Velgast station

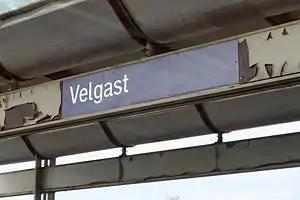
2017

Velgast is a railway station in the town of Velgast, Mecklenburg-Vorpommern, Germany. The station lies on the Rostock-Stralsund railway and Velgast-Barth railway and the train services are operated by Deutsche Bahn and Ostdeutsche Eisenbahn.